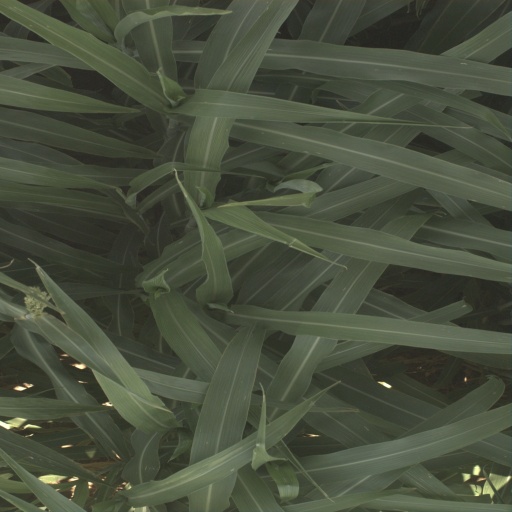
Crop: sorghum